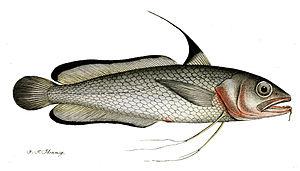
Lo guarracino est une chanson napolitaine populaire écrite sous la forme d'un virelangue de dix-neuf strophes et composée sur un rythme soutenu de tarentelle par des auteurs inconnus au XVIIIᵉ siècle. Elle raconte une histoire d'amours et de querelles entre poissons de la baie de Naples.